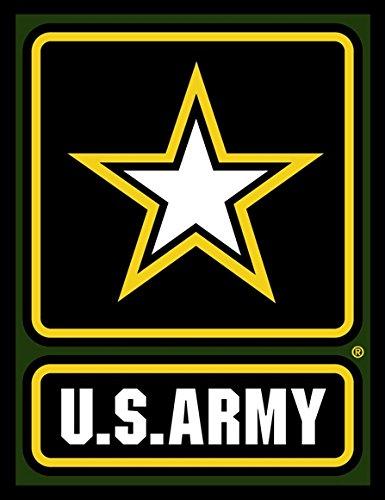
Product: Application Army Star Patch
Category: Arts, Crafts & Sewing | Sewing | Trim & Embellishments | Appliques & Decorative Patches | Decorative Patches
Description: Perfect for Jeans, Jackets, Vests, Hats, Backpacks, and more.
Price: $5.99
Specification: ProductDimensions:3.9x0x3inches|ItemWeight:0.32ounces|ShippingWeight:0.32ounces(Viewshippingratesandpolicies)|DomesticShipping:ItemcanbeshippedwithinU.S.|InternationalShipping:ThisitemcanbeshippedtoselectcountriesoutsideoftheU.S.LearnMore|ASIN:B01N4NRGTS|Itemmodelnumber:P-ARMY-0001|Manufacturerrecommendedage:4-15years